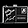
Label: Bag